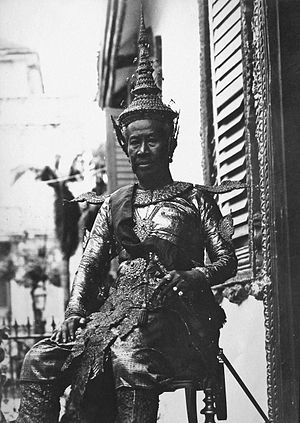
Sisowath af Cambodja
Sisowath
Sisowath var konge af Cambodja i 1904-27.